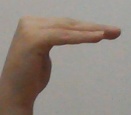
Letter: haa